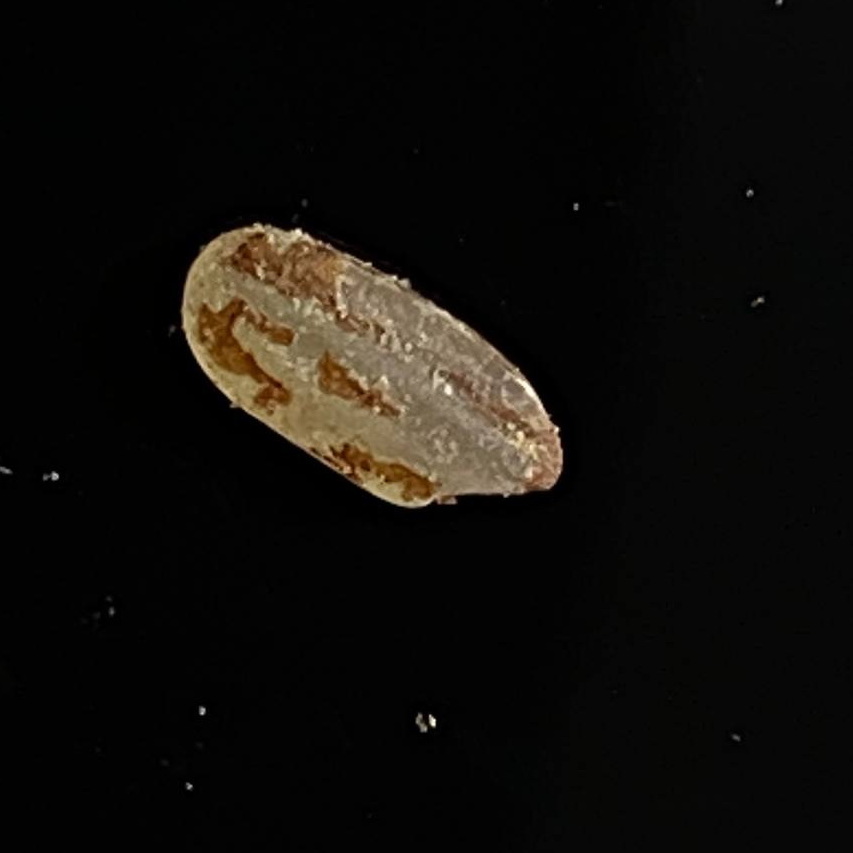
Rice variety: Lal_Aush